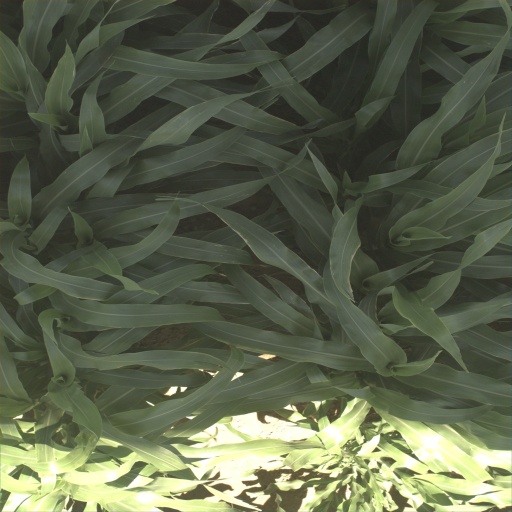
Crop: sorghum